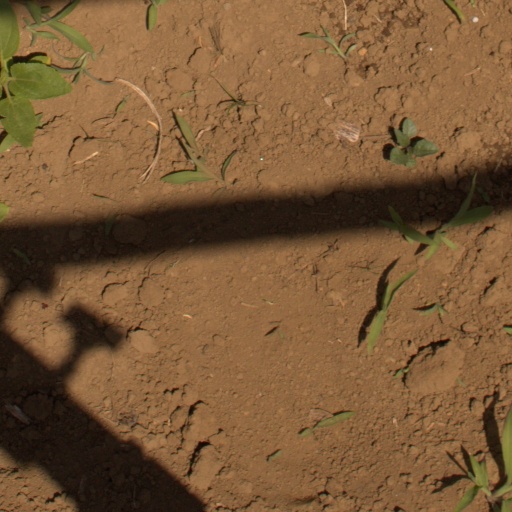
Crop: Jerusalem artichoke